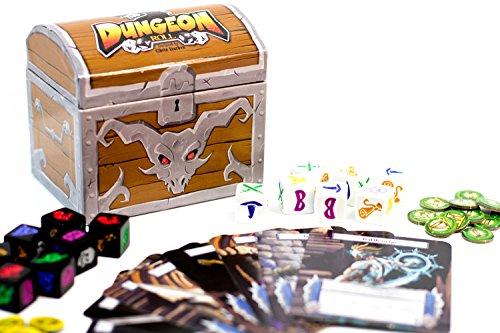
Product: Dungeon Roll Dice Game
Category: Toys & Games | Games & Accessories | Dice Games
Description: A dungeon delving dice game for 1-4 players, playable in 15 minutes, ages 14+.
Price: $18.48
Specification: ProductDimensions:1.1x4.1x3.8inches|ItemWeight:3.52ounces|ShippingWeight:8.5ounces(Viewshippingratesandpolicies)|DomesticShipping:ItemcanbeshippedwithinU.S.|InternationalShipping:ThisitemcanbeshippedtoselectcountriesoutsideoftheU.S.LearnMore|ASIN:1938146999|Itemmodelnumber:9004TTT|Manufacturerrecommendedage:8-15years